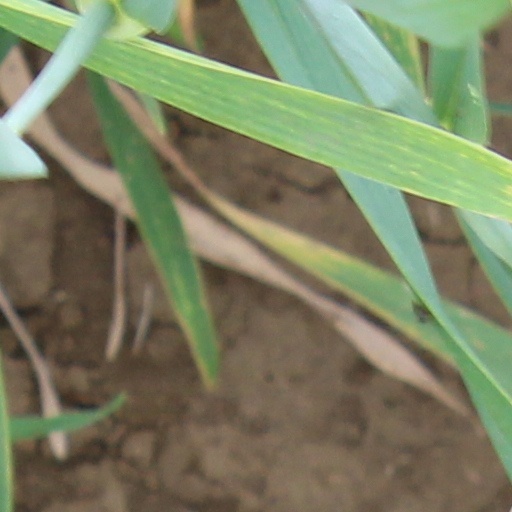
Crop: wheat